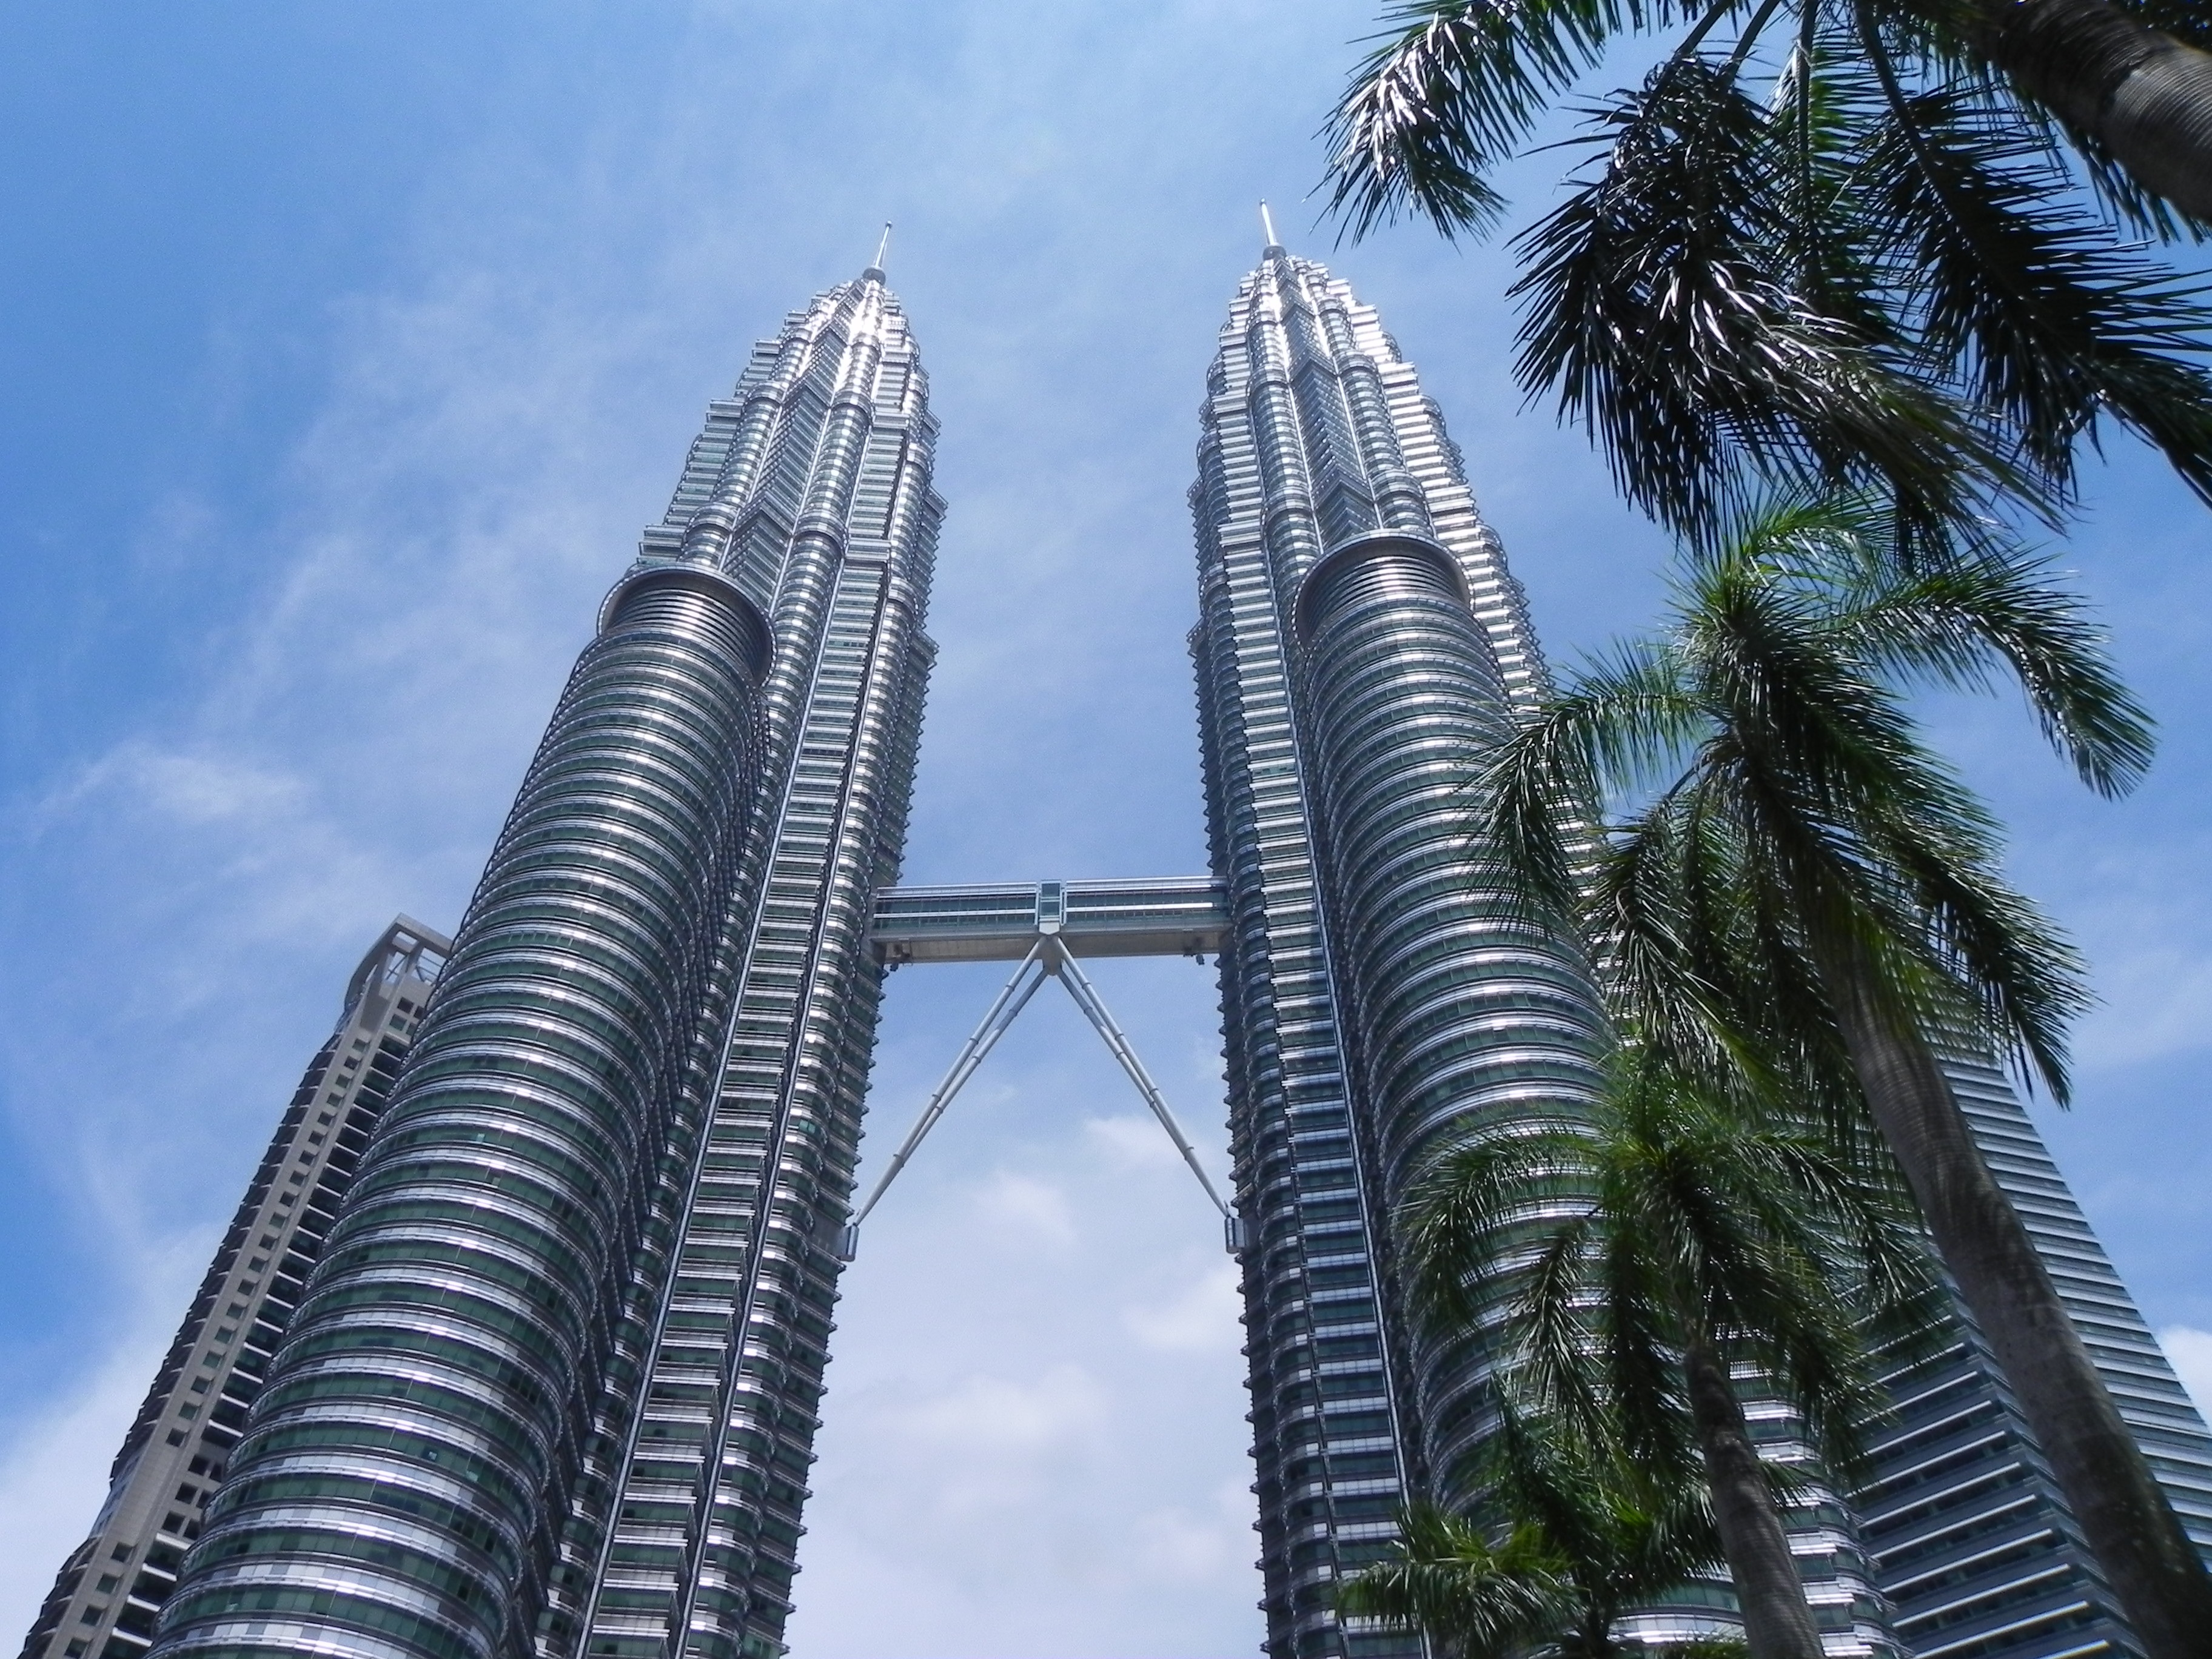
architecture, building, city, skyscraper, tower, asia, landmark, tower block, tall, mal, malaysia, condominium, kuala, twin towers, petronas, lumpur, arecales